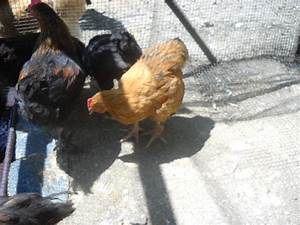
Label: gallina